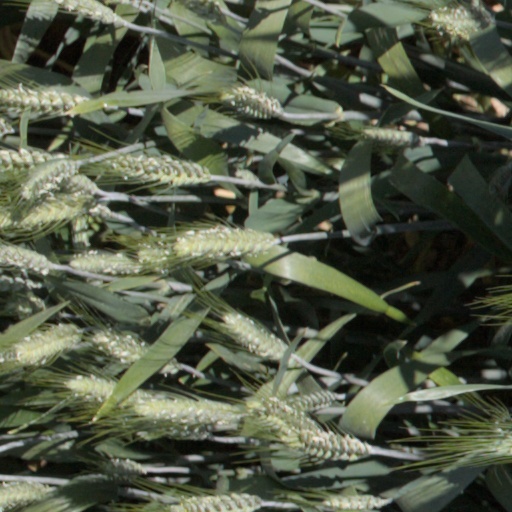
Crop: wheat